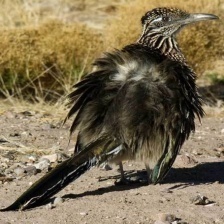
Species: ROADRUNNER
Scientific name: GEOCOCCYX